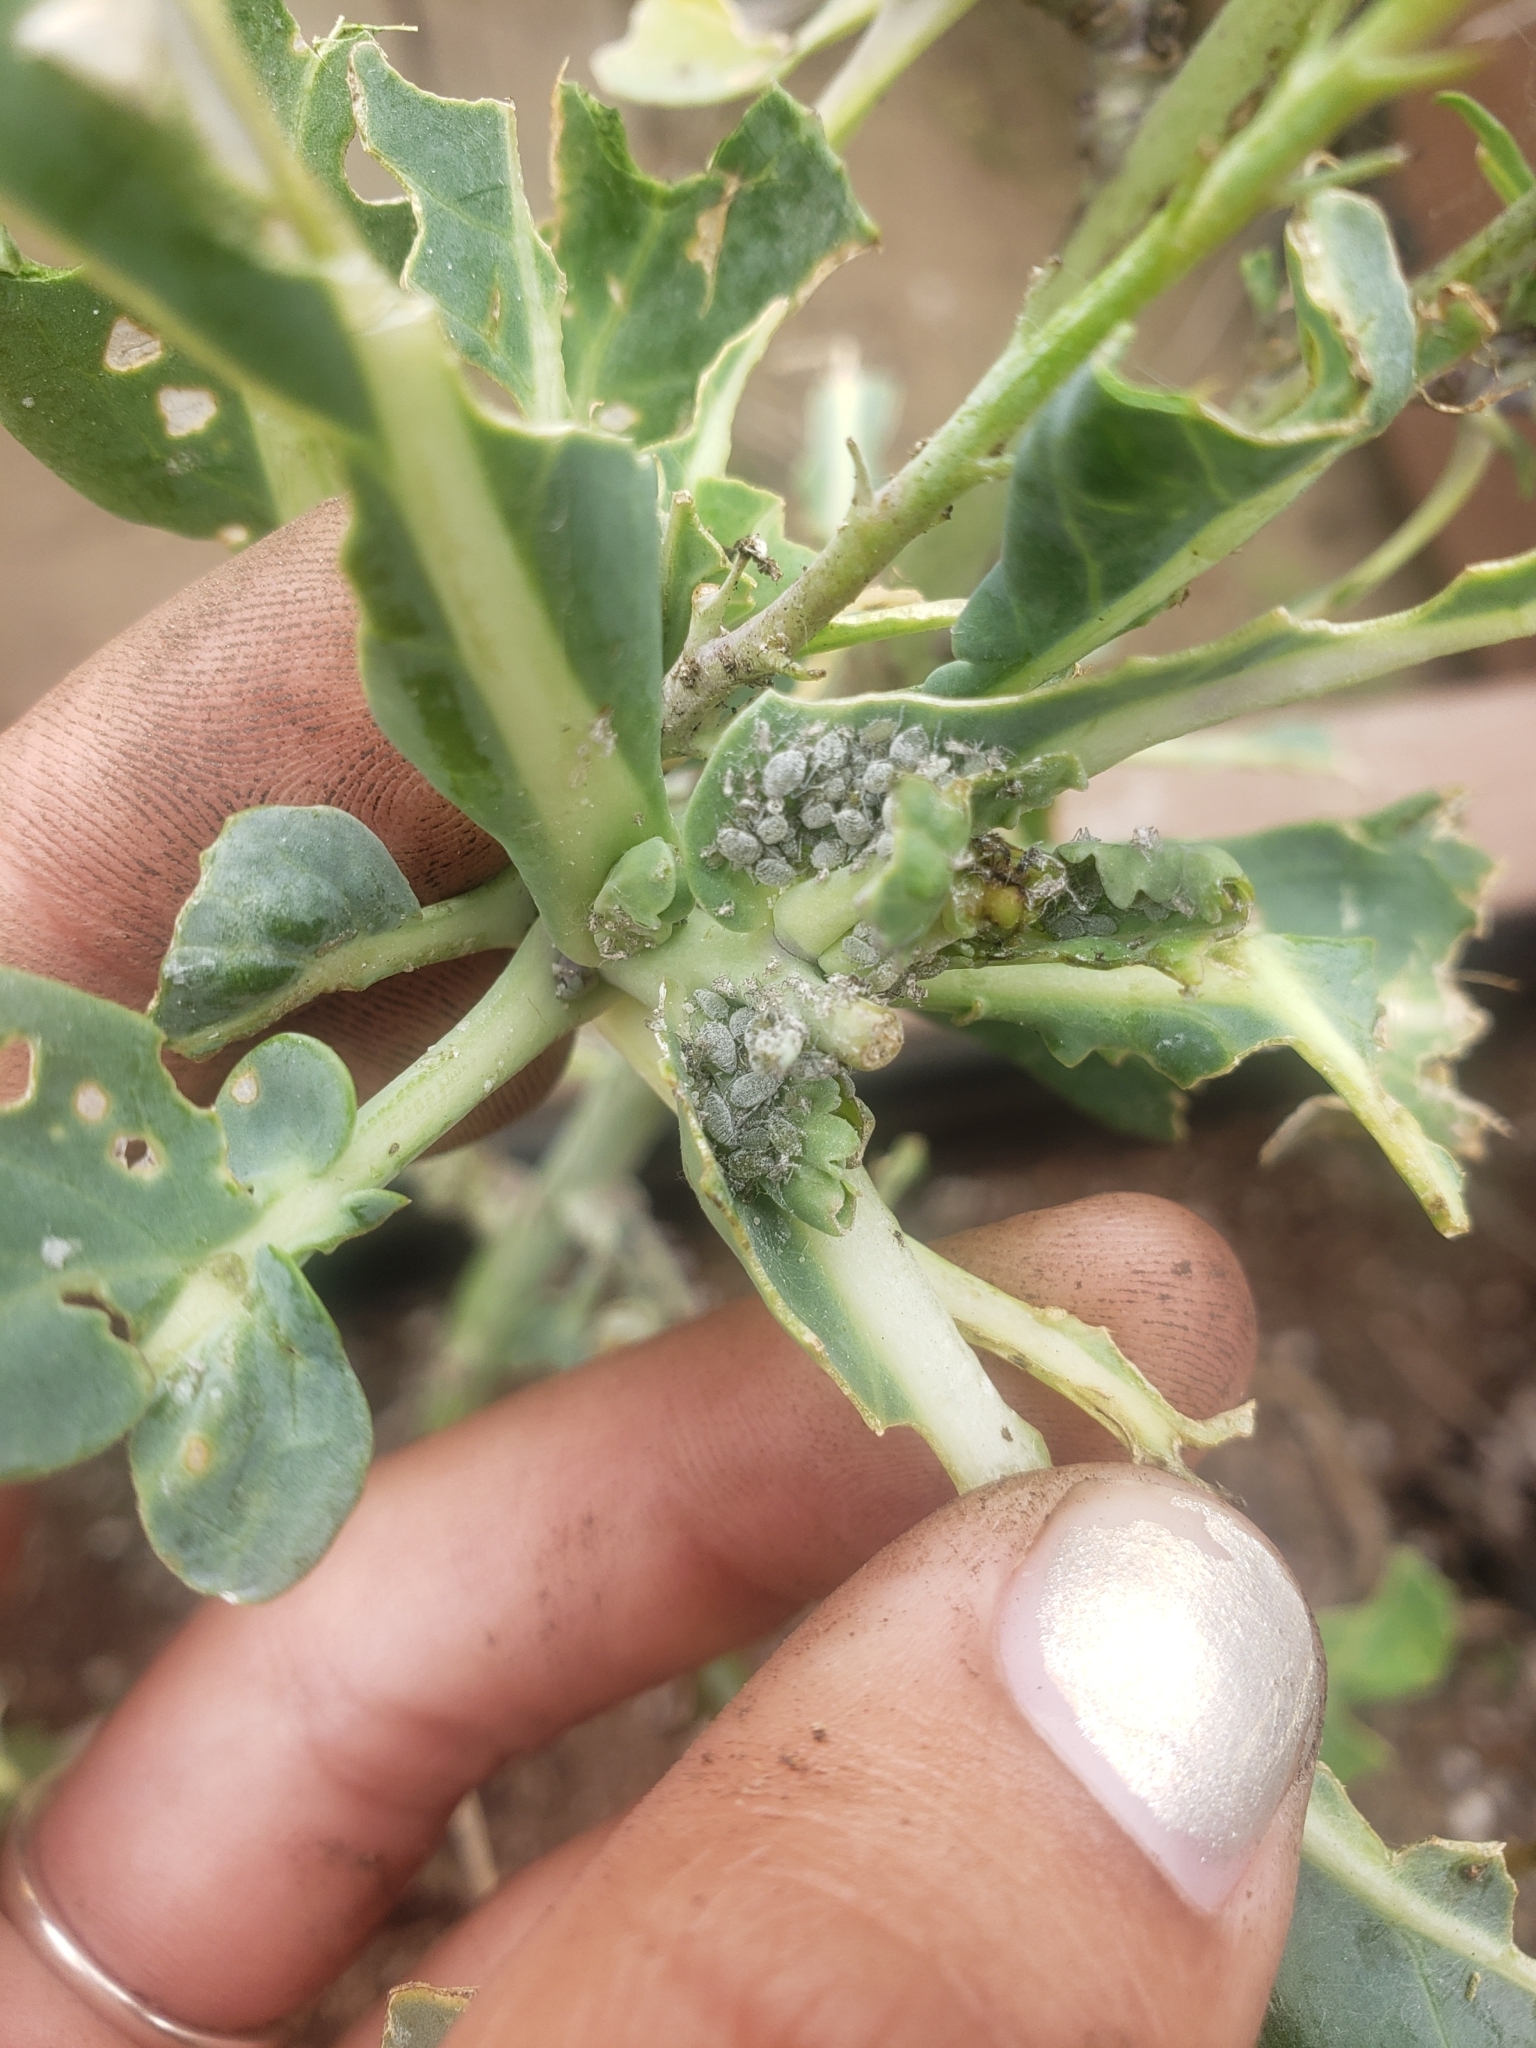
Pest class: cabbage_aphid